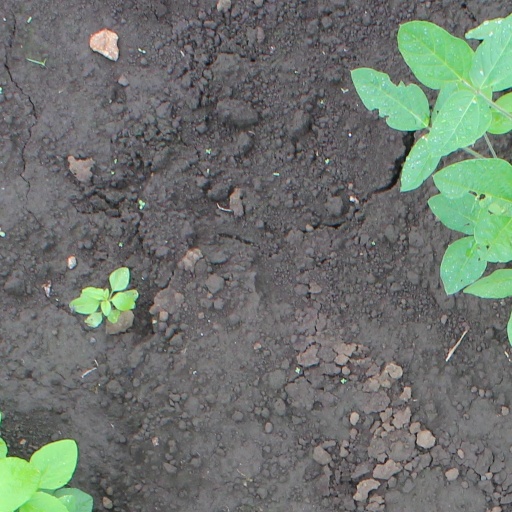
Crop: soybean